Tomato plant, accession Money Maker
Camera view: vertical (180 deg); turntable rotation: 0 degrees
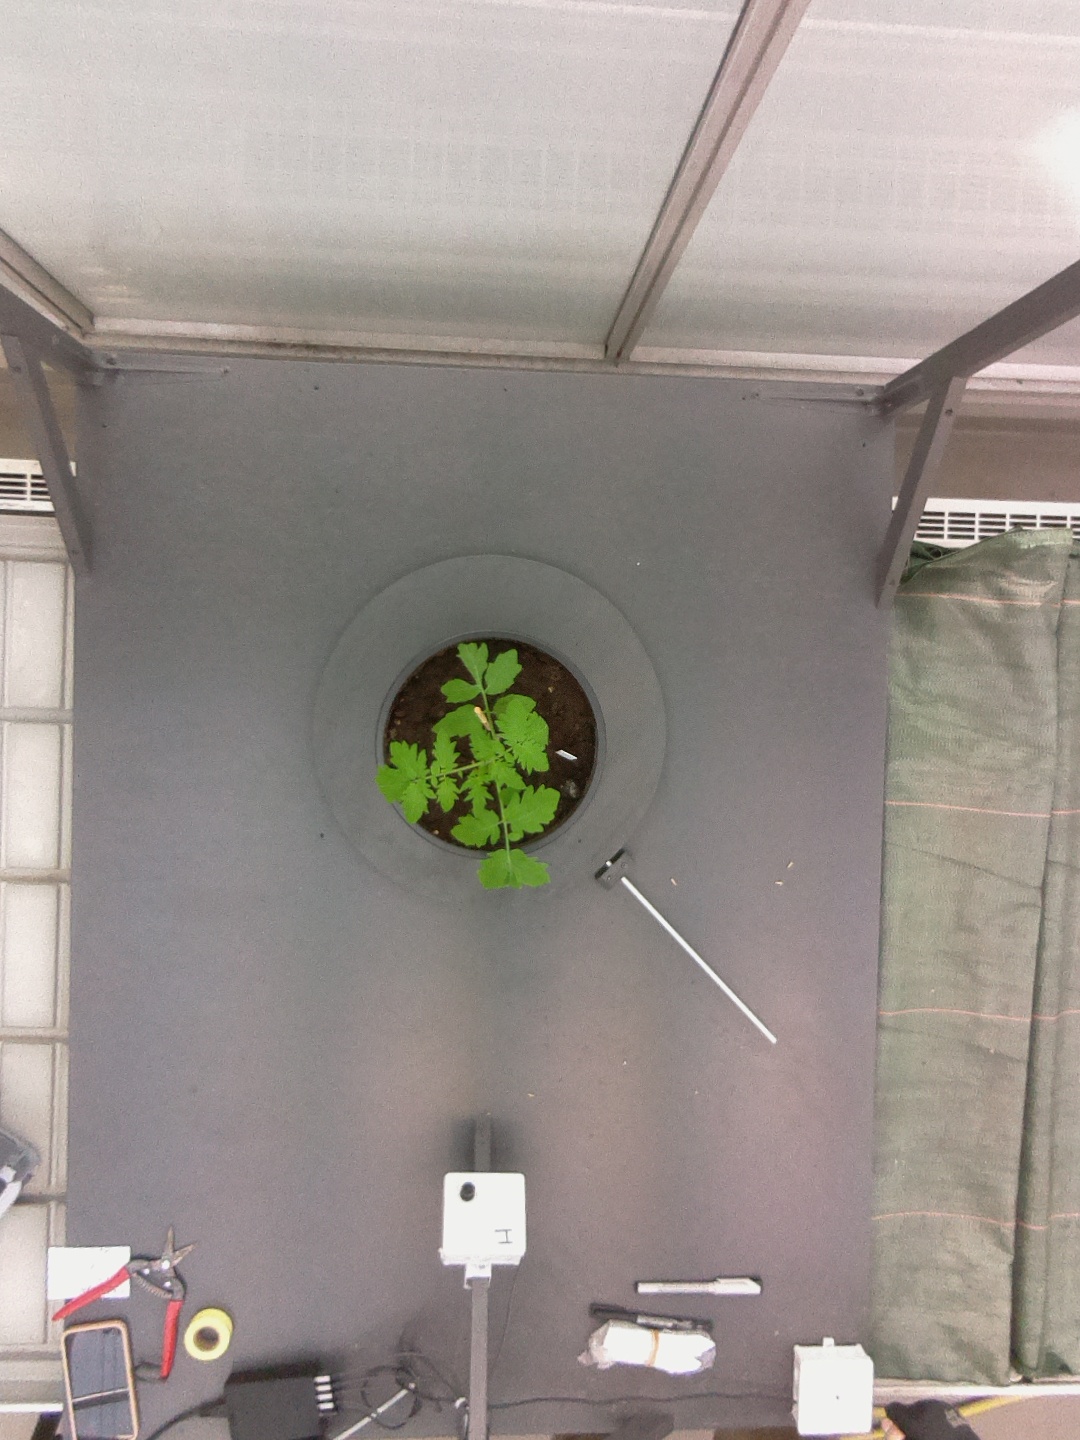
BBCH growth stage 13: 6 of true leaves visible